Thomas Kutschaty

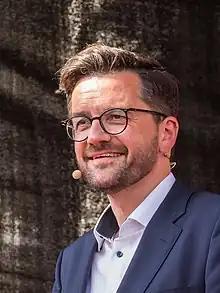
Kutschaty in 2022

Thomas Kutschaty (born 12 June 1968) is a German politician of the Social Democratic Party (SPD) who served as the leader of the SPD in North Rhine-Westphalia from 2021 to 2023.